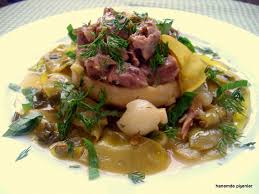
Yemek: enginar